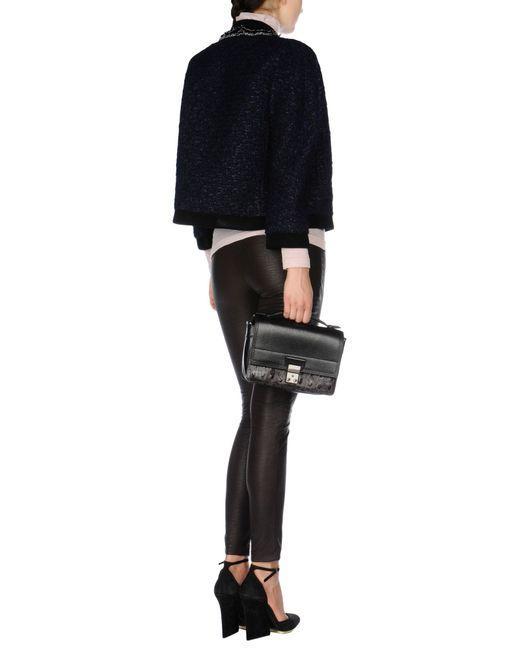
Schwarze puffige Langarmbluse mit schwarzer Lederhose für lässige Outtings